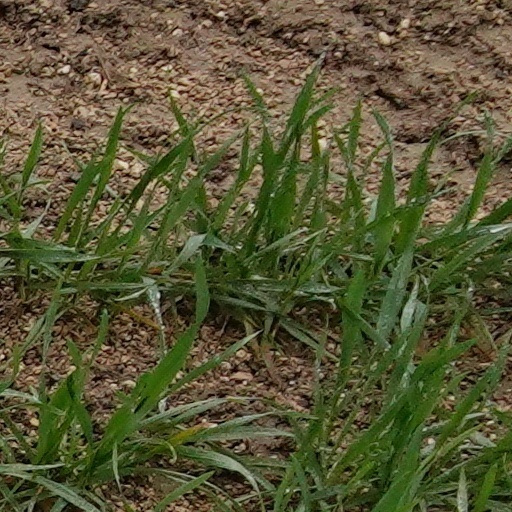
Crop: wheat